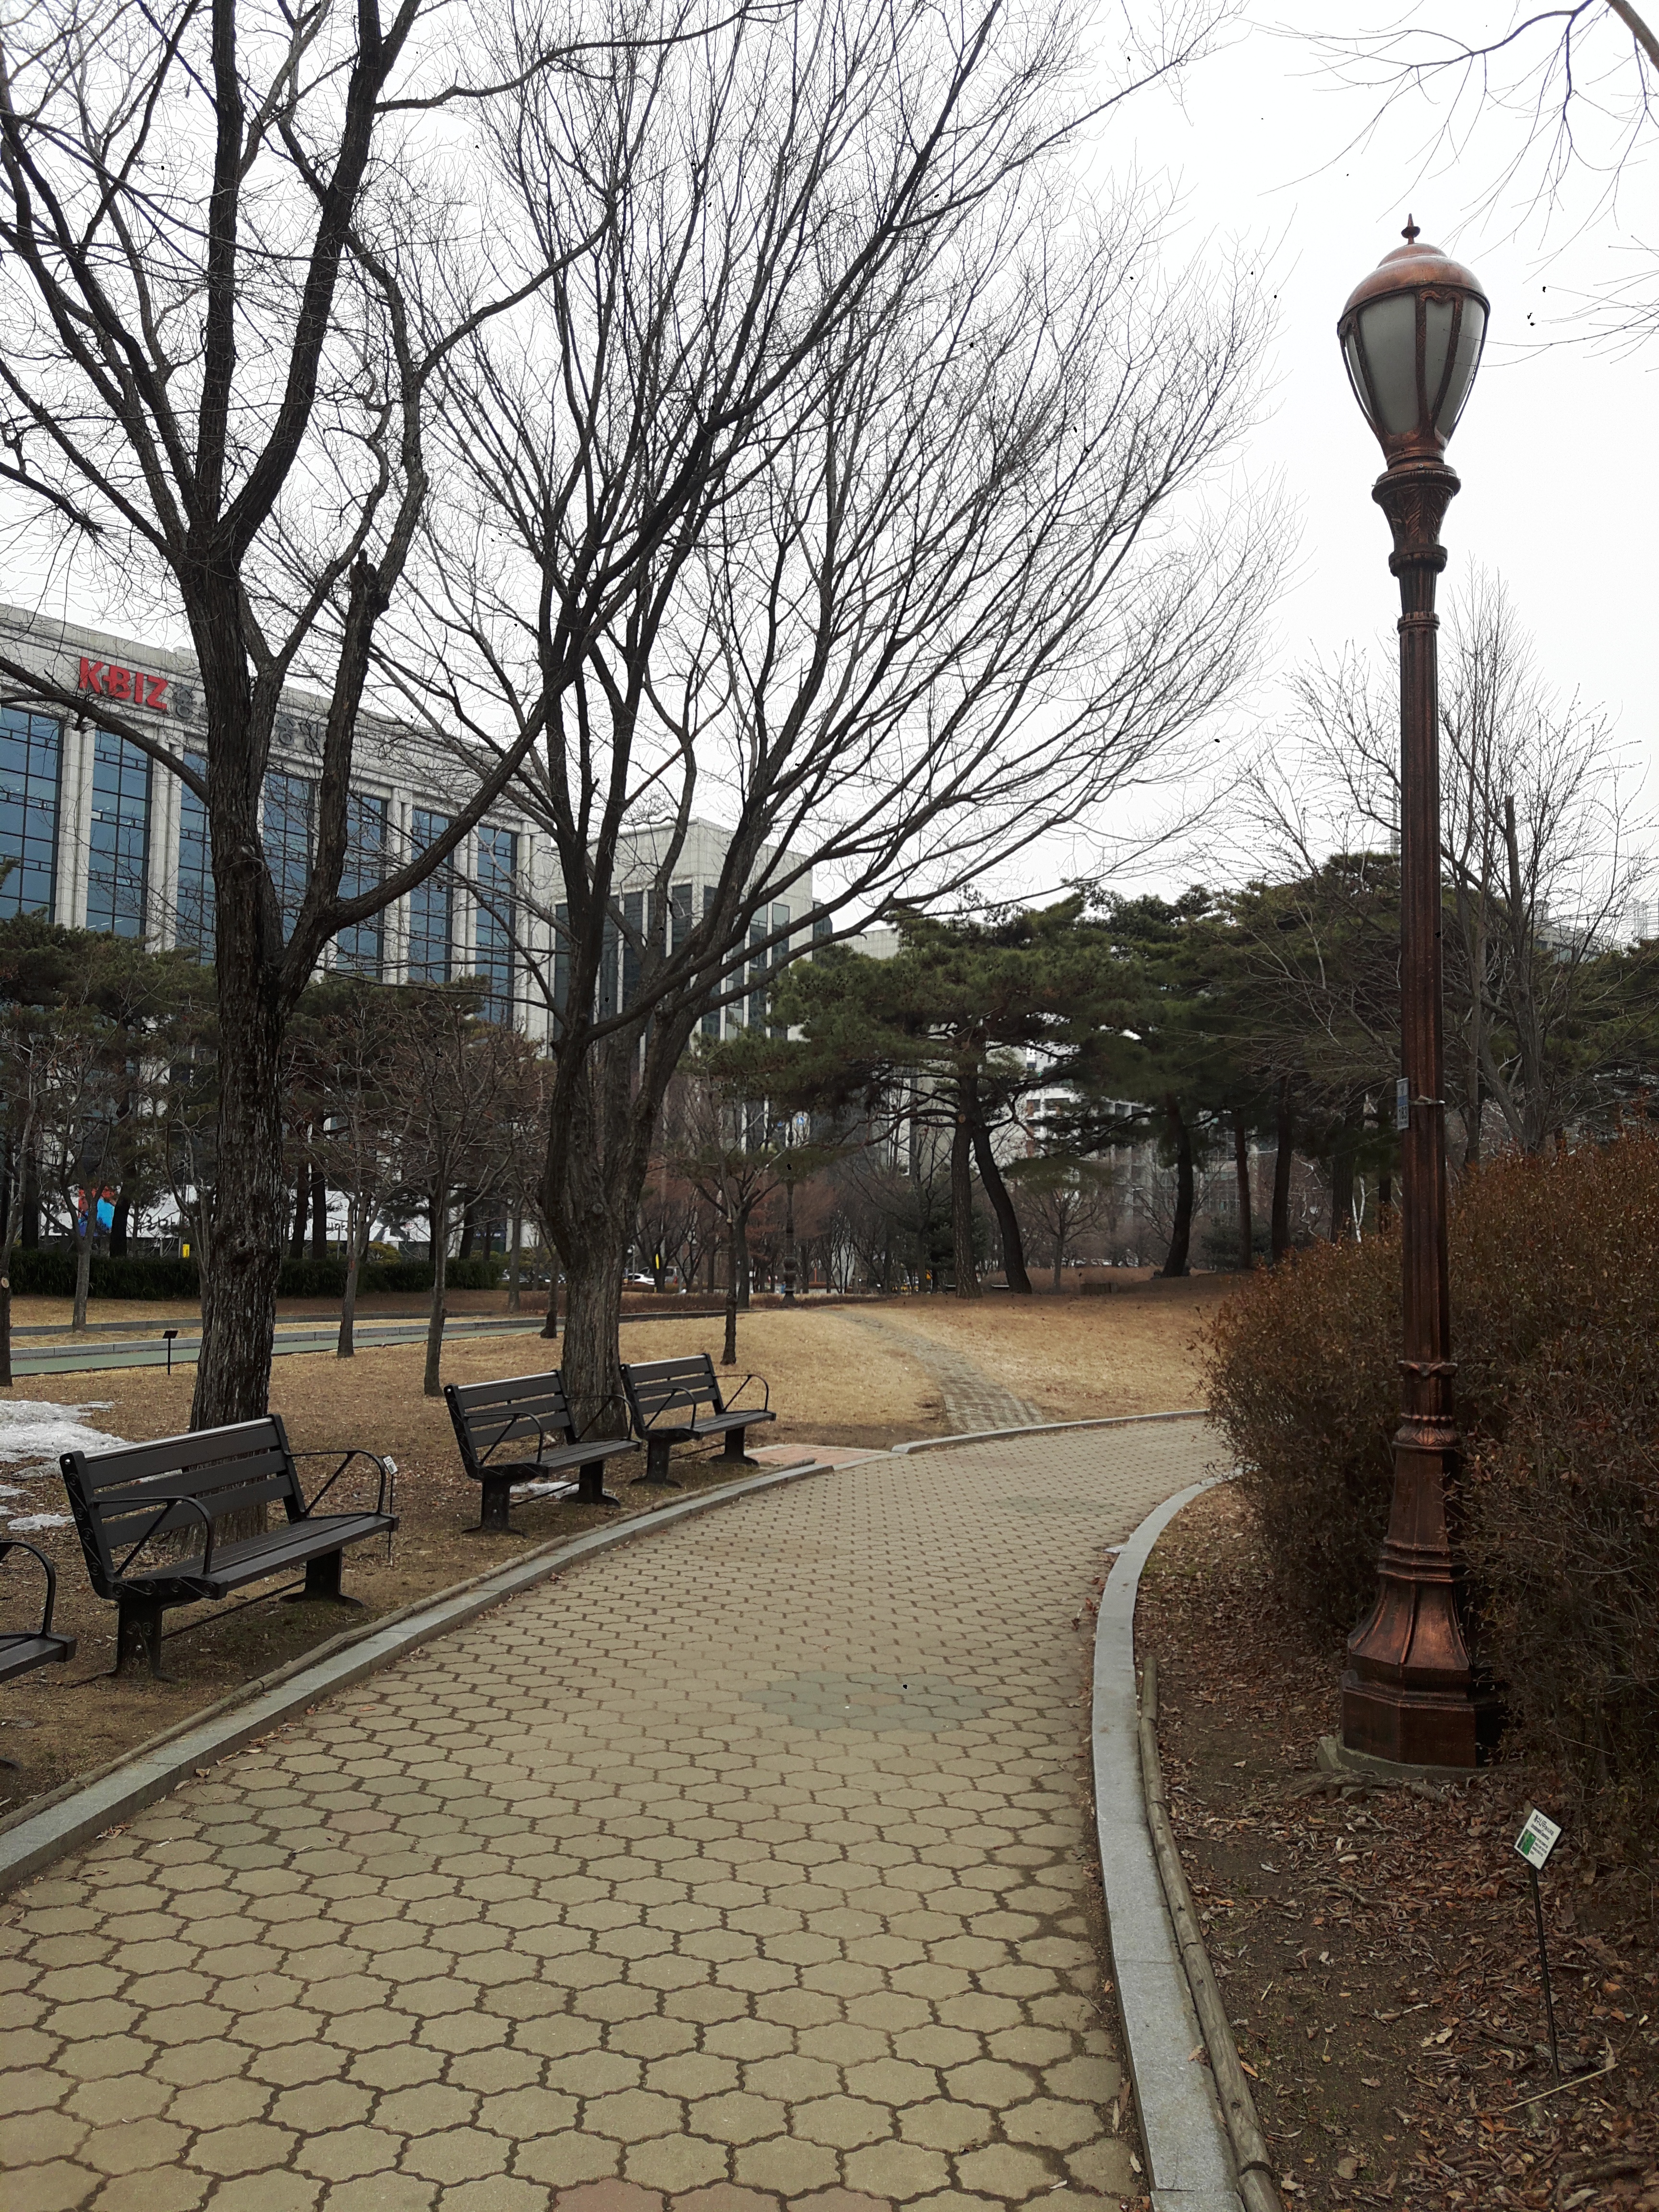
tree, winter, sky, wood, road, street, sidewalk, town, city, walkway, downtown, suburb, street light, lane, lighting, light fixture, town square, neighbourhood, urban area, residential area, human settlement